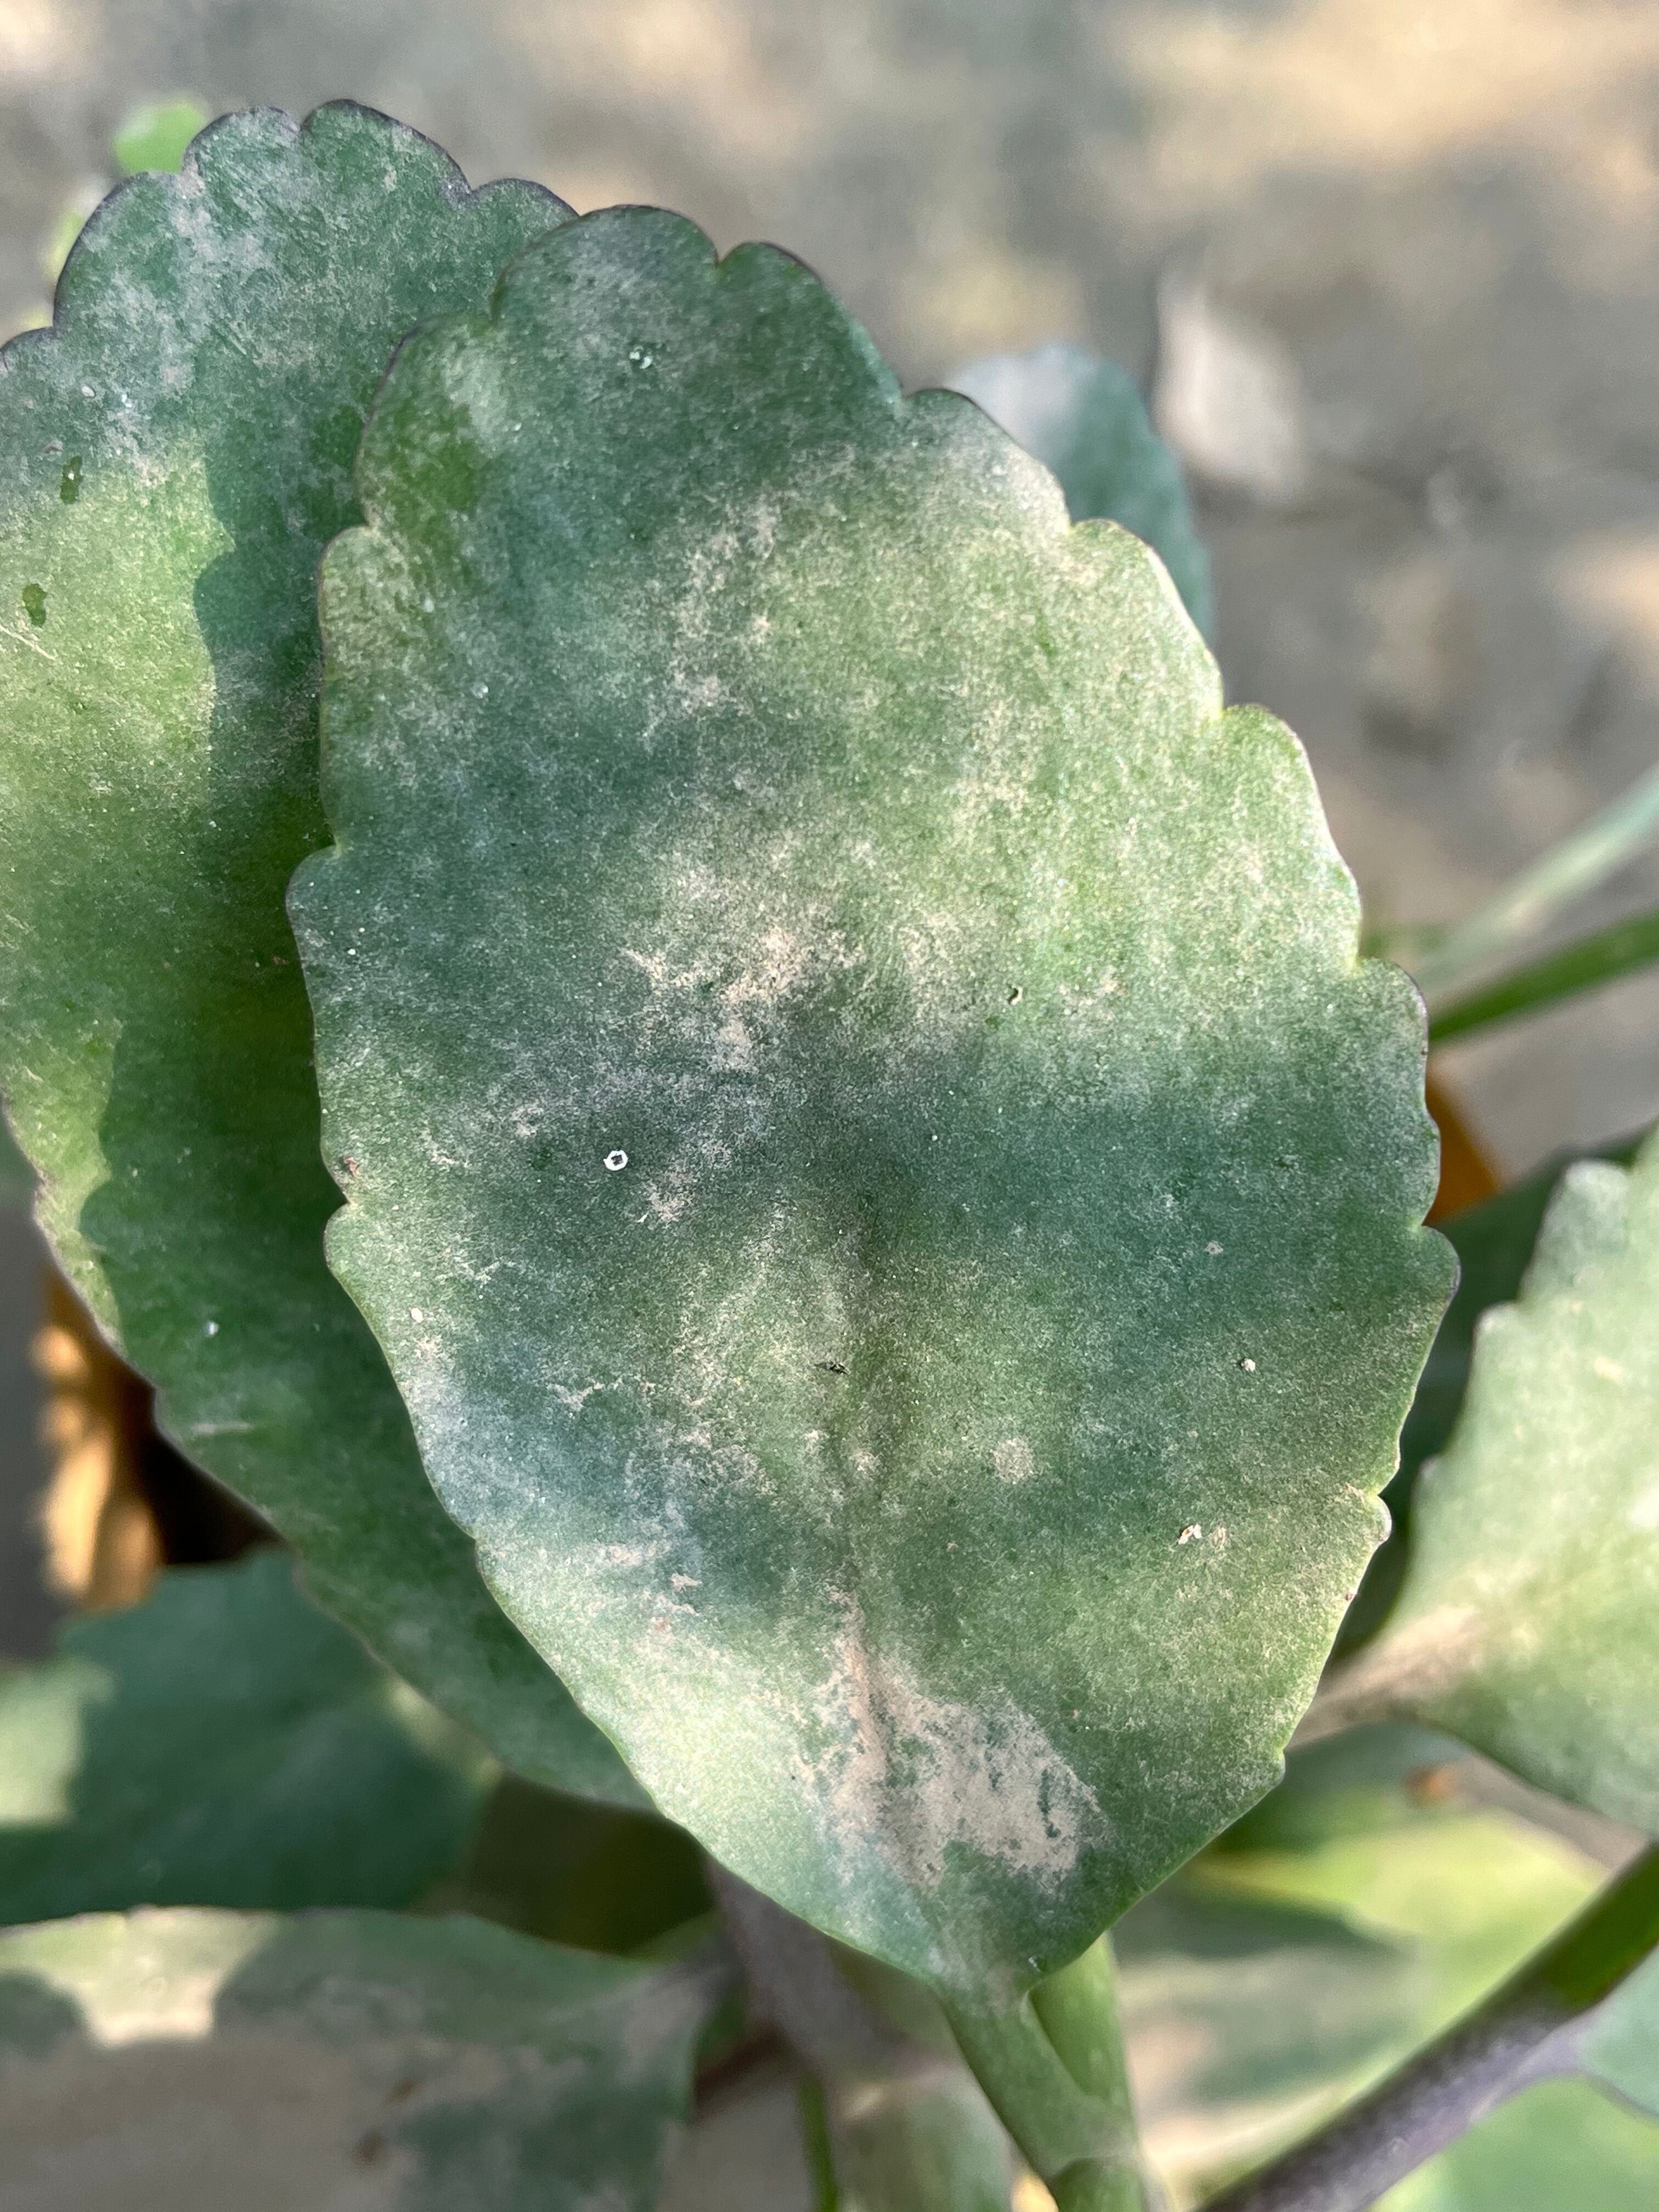
Plant species: kalanchoe-pinnata